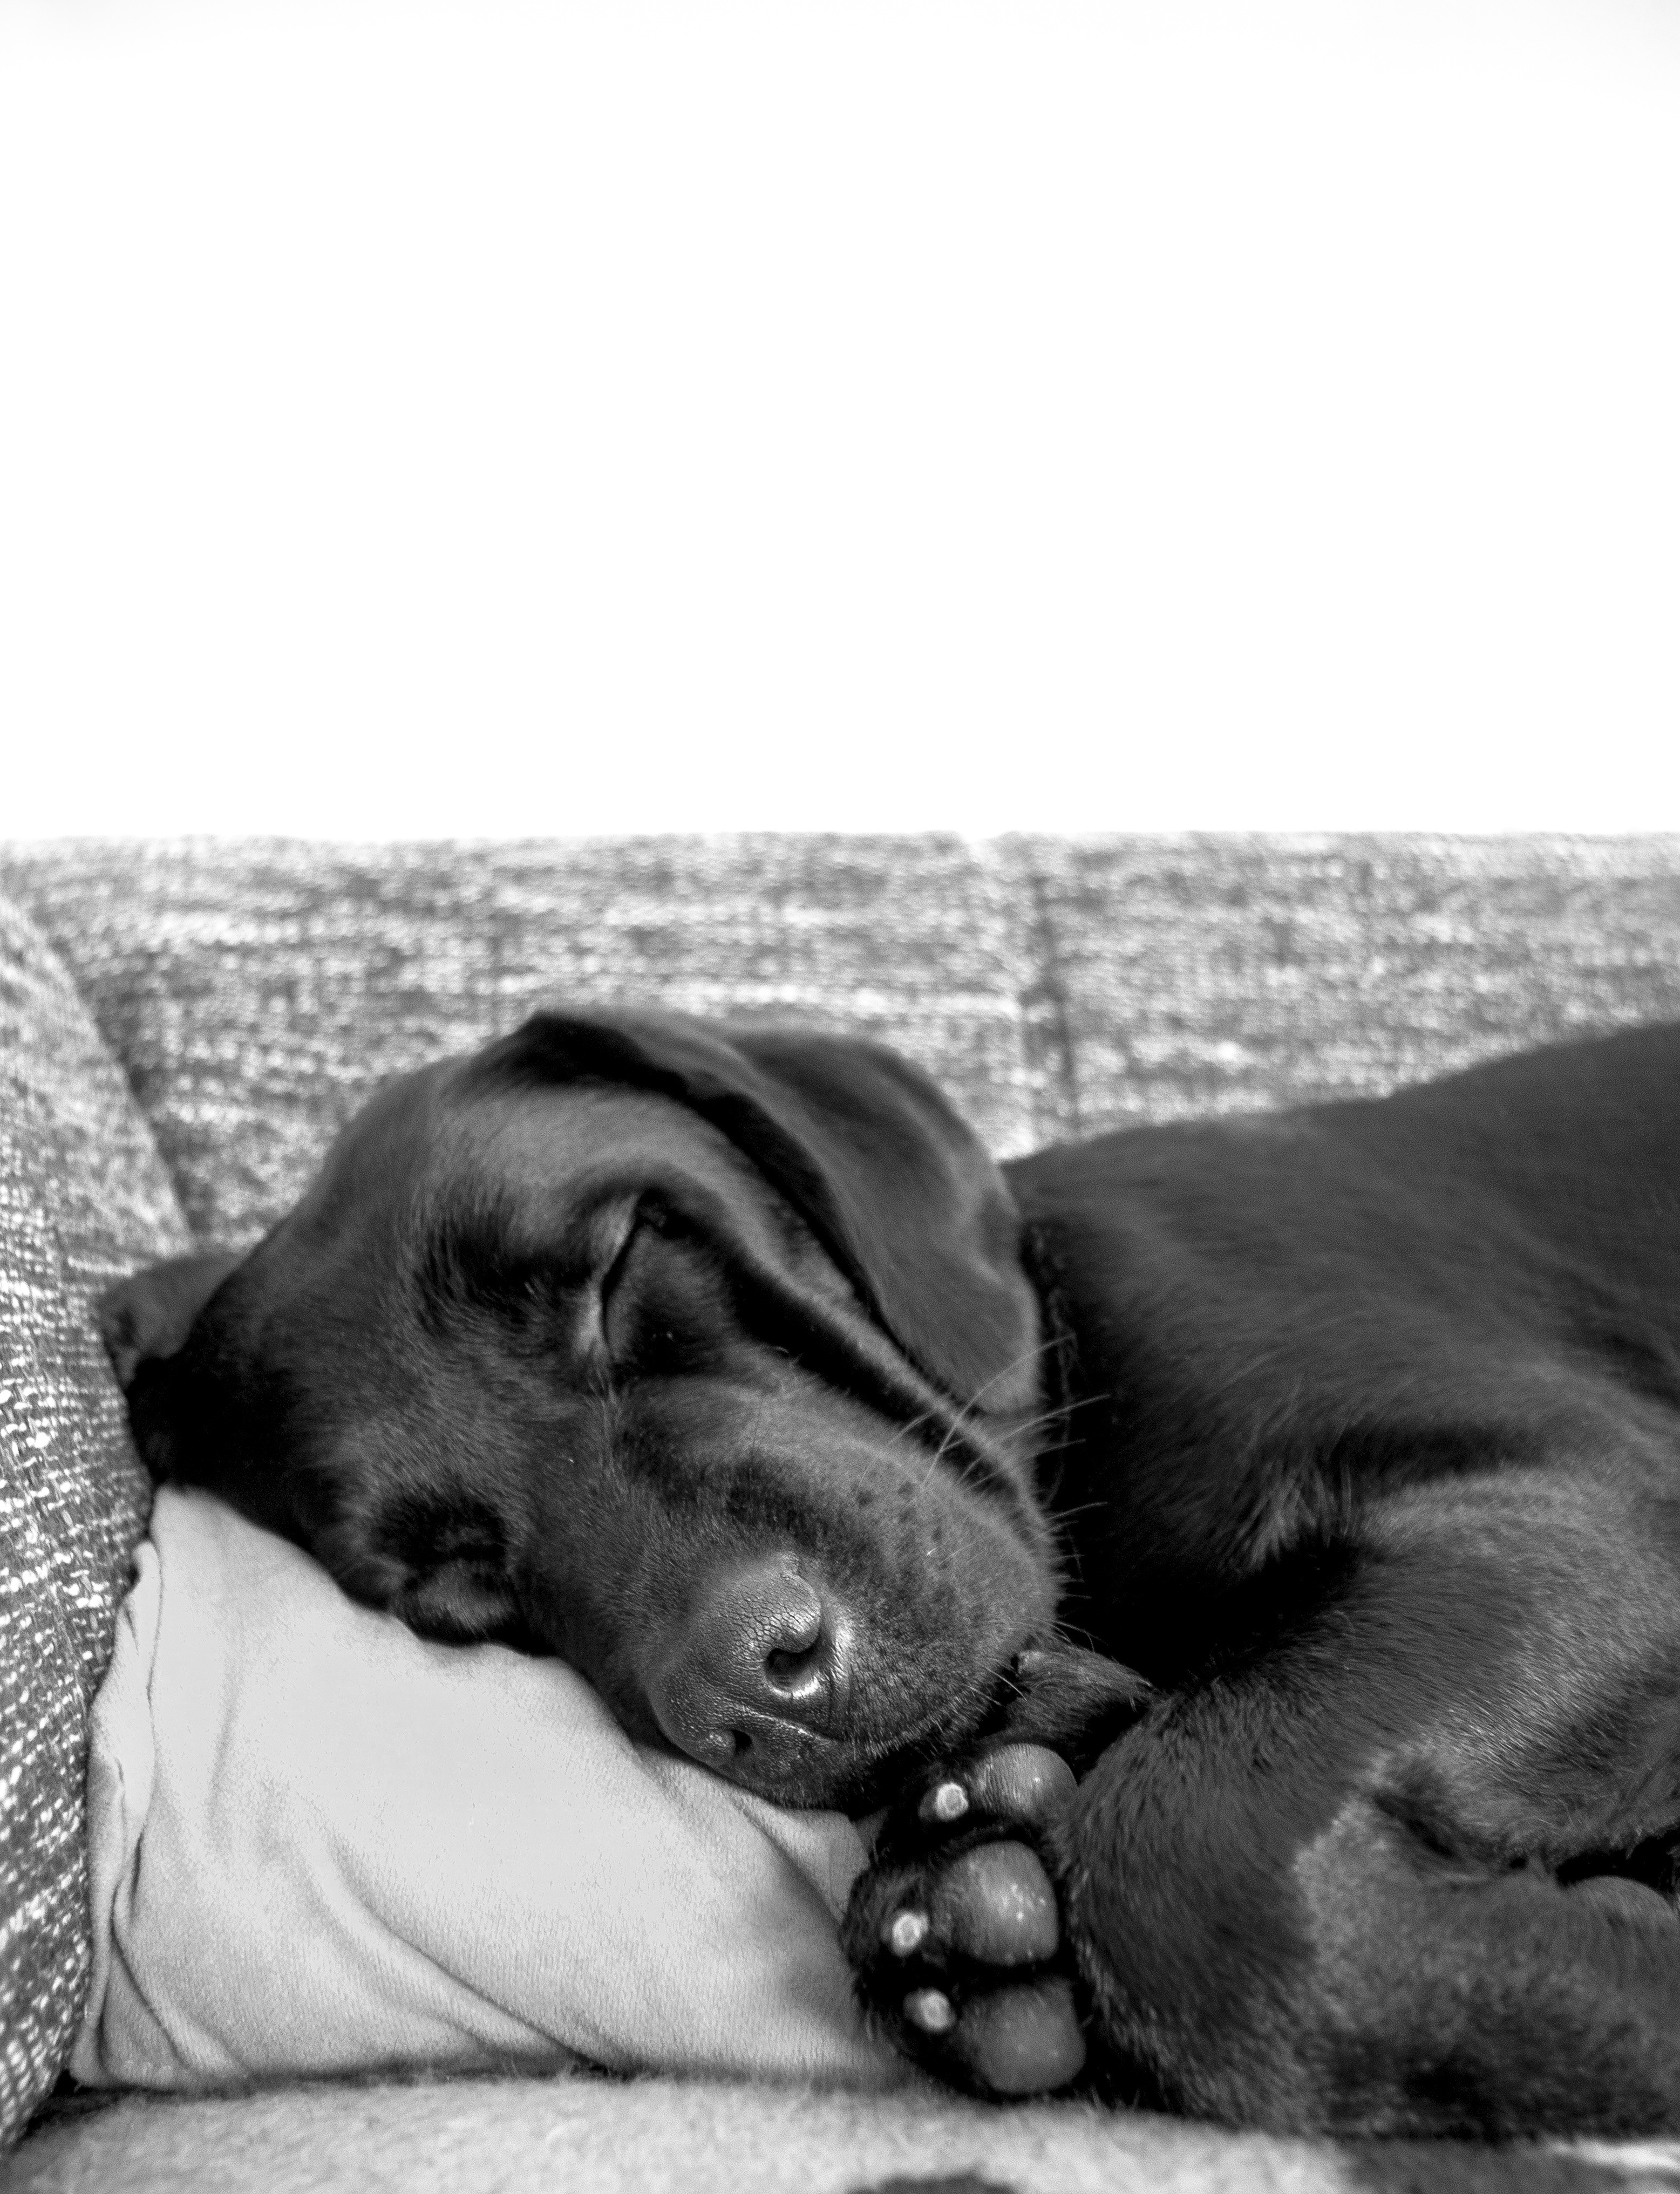
black and white, puppy, dog, mammal, black, monochrome, vertebrate, labrador retriever, monochrome photography, dog like mammal